44 Parachute Regiment (South Africa)

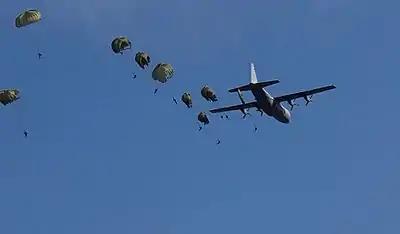
Static line para jump from Hercules aircraft 1998

The first South African airborne unit was formed in August 1943, when a Parachute Platoon of the South African Air Force was established. However, this unit was disbanded before training could be completed.